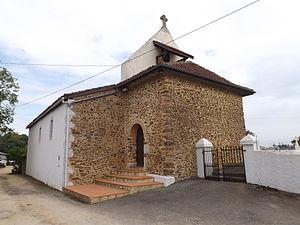
Église St-Blaise de Beyries, Landes, France
Le département français des Landes compte 438 églises pour un total de 331 communes, soit une moyenne de 1,32 église par commune. La commune de Parleboscq, née de la réunion de sept paroisses, compte à elle seule sept églises.